Saint Stephen's Day

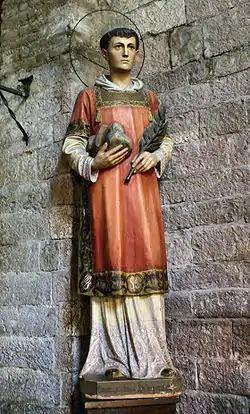
A statue of Saint Stephen stands in a Catholic church in Italy dedicated to the martyr.

Saint Stephen's Day is the second day of Christmastide and is celebrated in honour of one of the first Christian martyrs, Saint Stephen, who was stoned to death in 36 AD.